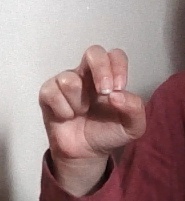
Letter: gaaf